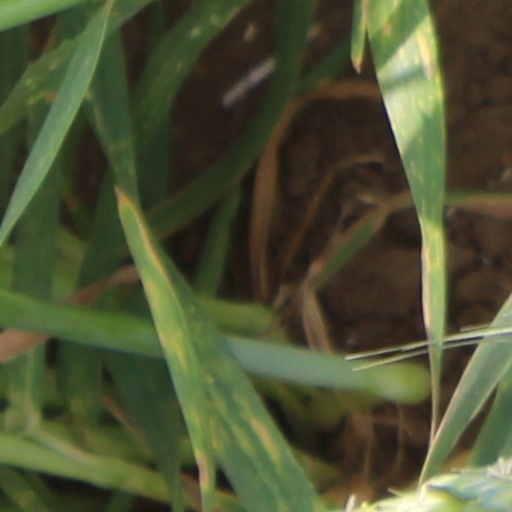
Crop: wheat